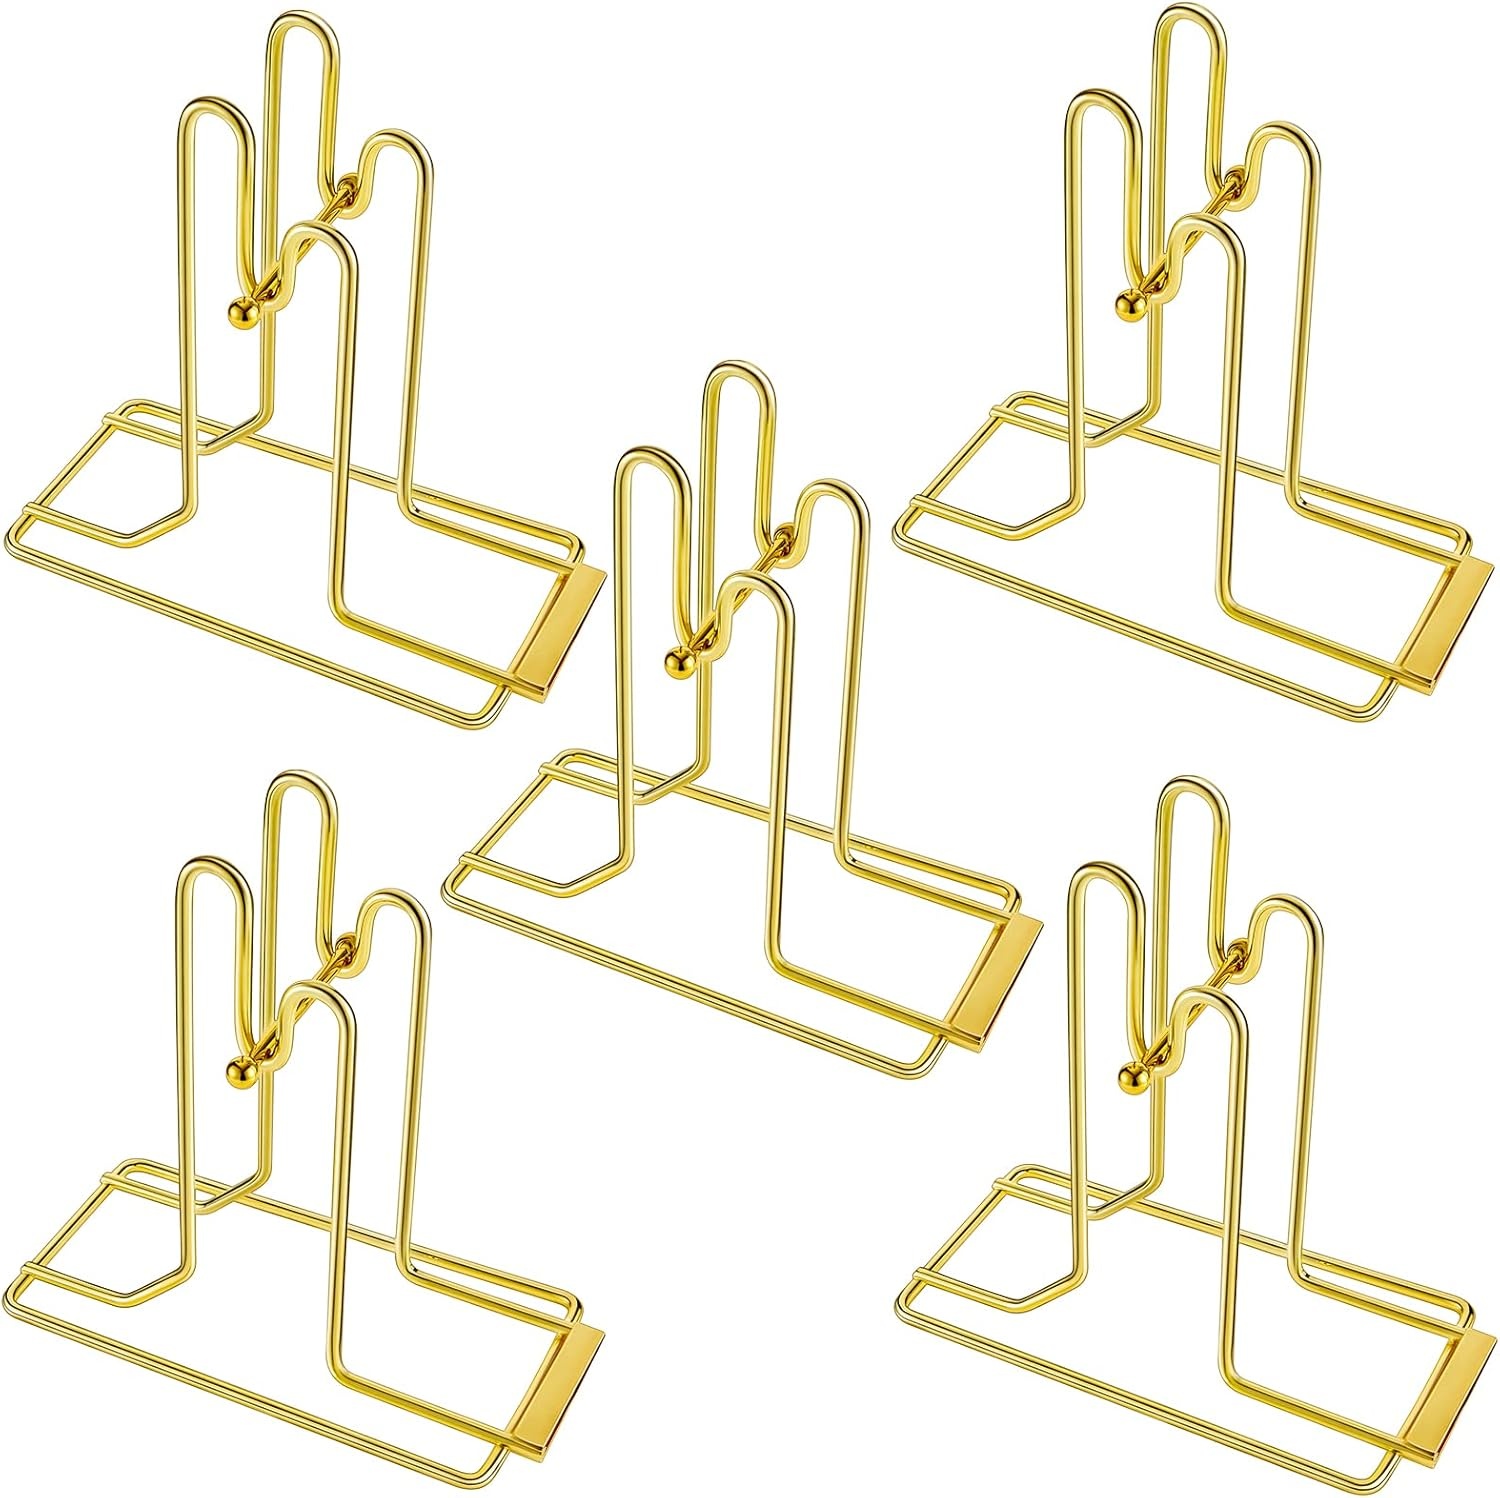
5 Pieces Raffle Ticket Dispenser Brass Ticket Roll Dispenser Raffle Drum for Single Double Roll, Sweepstakes, Charity Auctions, Trade Shows
Brand: Amylove
Overview Material : Alloy Steel Brand : Amylove Color : Gold Product Dimensions : 8.6"L x 4.3"W x 8.6"H Item Weight : 1 Pounds Number of Items : 5 Manufacturer : Amylove About this item What You Can Get: you will get 5 raffle ticket holders in a package; The ticket vending machine is made of carbon steel, safe, reliable and lightweight, will meet your daily using and replacement needs Offering You a Long Time of Use: the movie ticket holder is made of steel, with beautiful bright gold finish, smooth surface and beautiful luster, reliable and strong, not easy to deform or break, it can stand out for a long time Detailed Size: the golden double ticket dispenser is about 21.84 cm/ 8.6 inches long, 21.84 cm/ 8.6 inches high, 10.92 cm/ 4.3 inches wide, and weighs about 1 pound; The size is appropriate, and it can be easily taken to any place where or charity collection is needed Large Capacity: the raffle ticket tumbler can store either a single roll of tickets or the 2 rolls of tickets, making it multifunctional in any environment you need, without bothering to find another helper Wide Range of Usages: this ticket dispenser is suitable for charity activities, company gatherings or various types of donation activities; The bright appearance can better attract people's attention in the or fund raising activities
Category: Business & Industrial > Food Service > Check Presenters